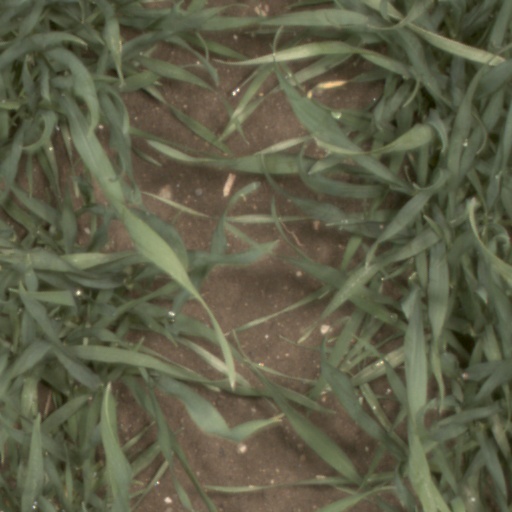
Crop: wheat